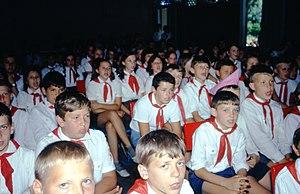
Les Pionniers étaient les membres d’une organisation de jeunesse communiste, inspirée du scoutisme mais indépendante de celui-ci et exclusive dans les pays communistes, où le scoutisme traditionnel fut interdit. L’organisation des Pionniers est fondée par les bolcheviques en Union soviétique le 19 mai 1922. En 1925, elle est étendue à la Mongolie, deuxième État communiste au monde, et à partir de 1949 aux pays communistes européens, à la Chine communiste, à la Corée du Nord, dans les autres pays communistes d’Asie et à Cuba.